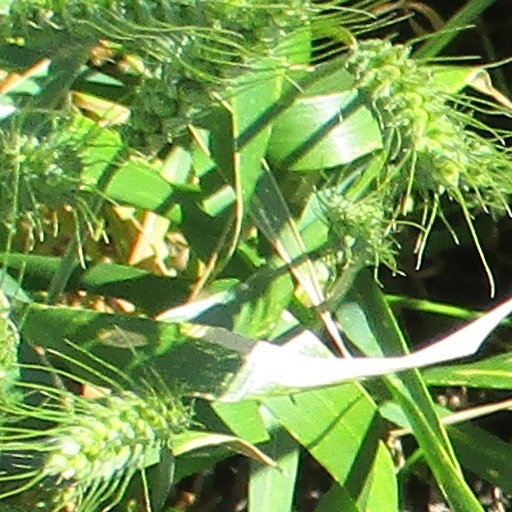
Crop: wheat